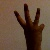
The image shows a hand gesture representing the number 6 in Indian Sign Language.